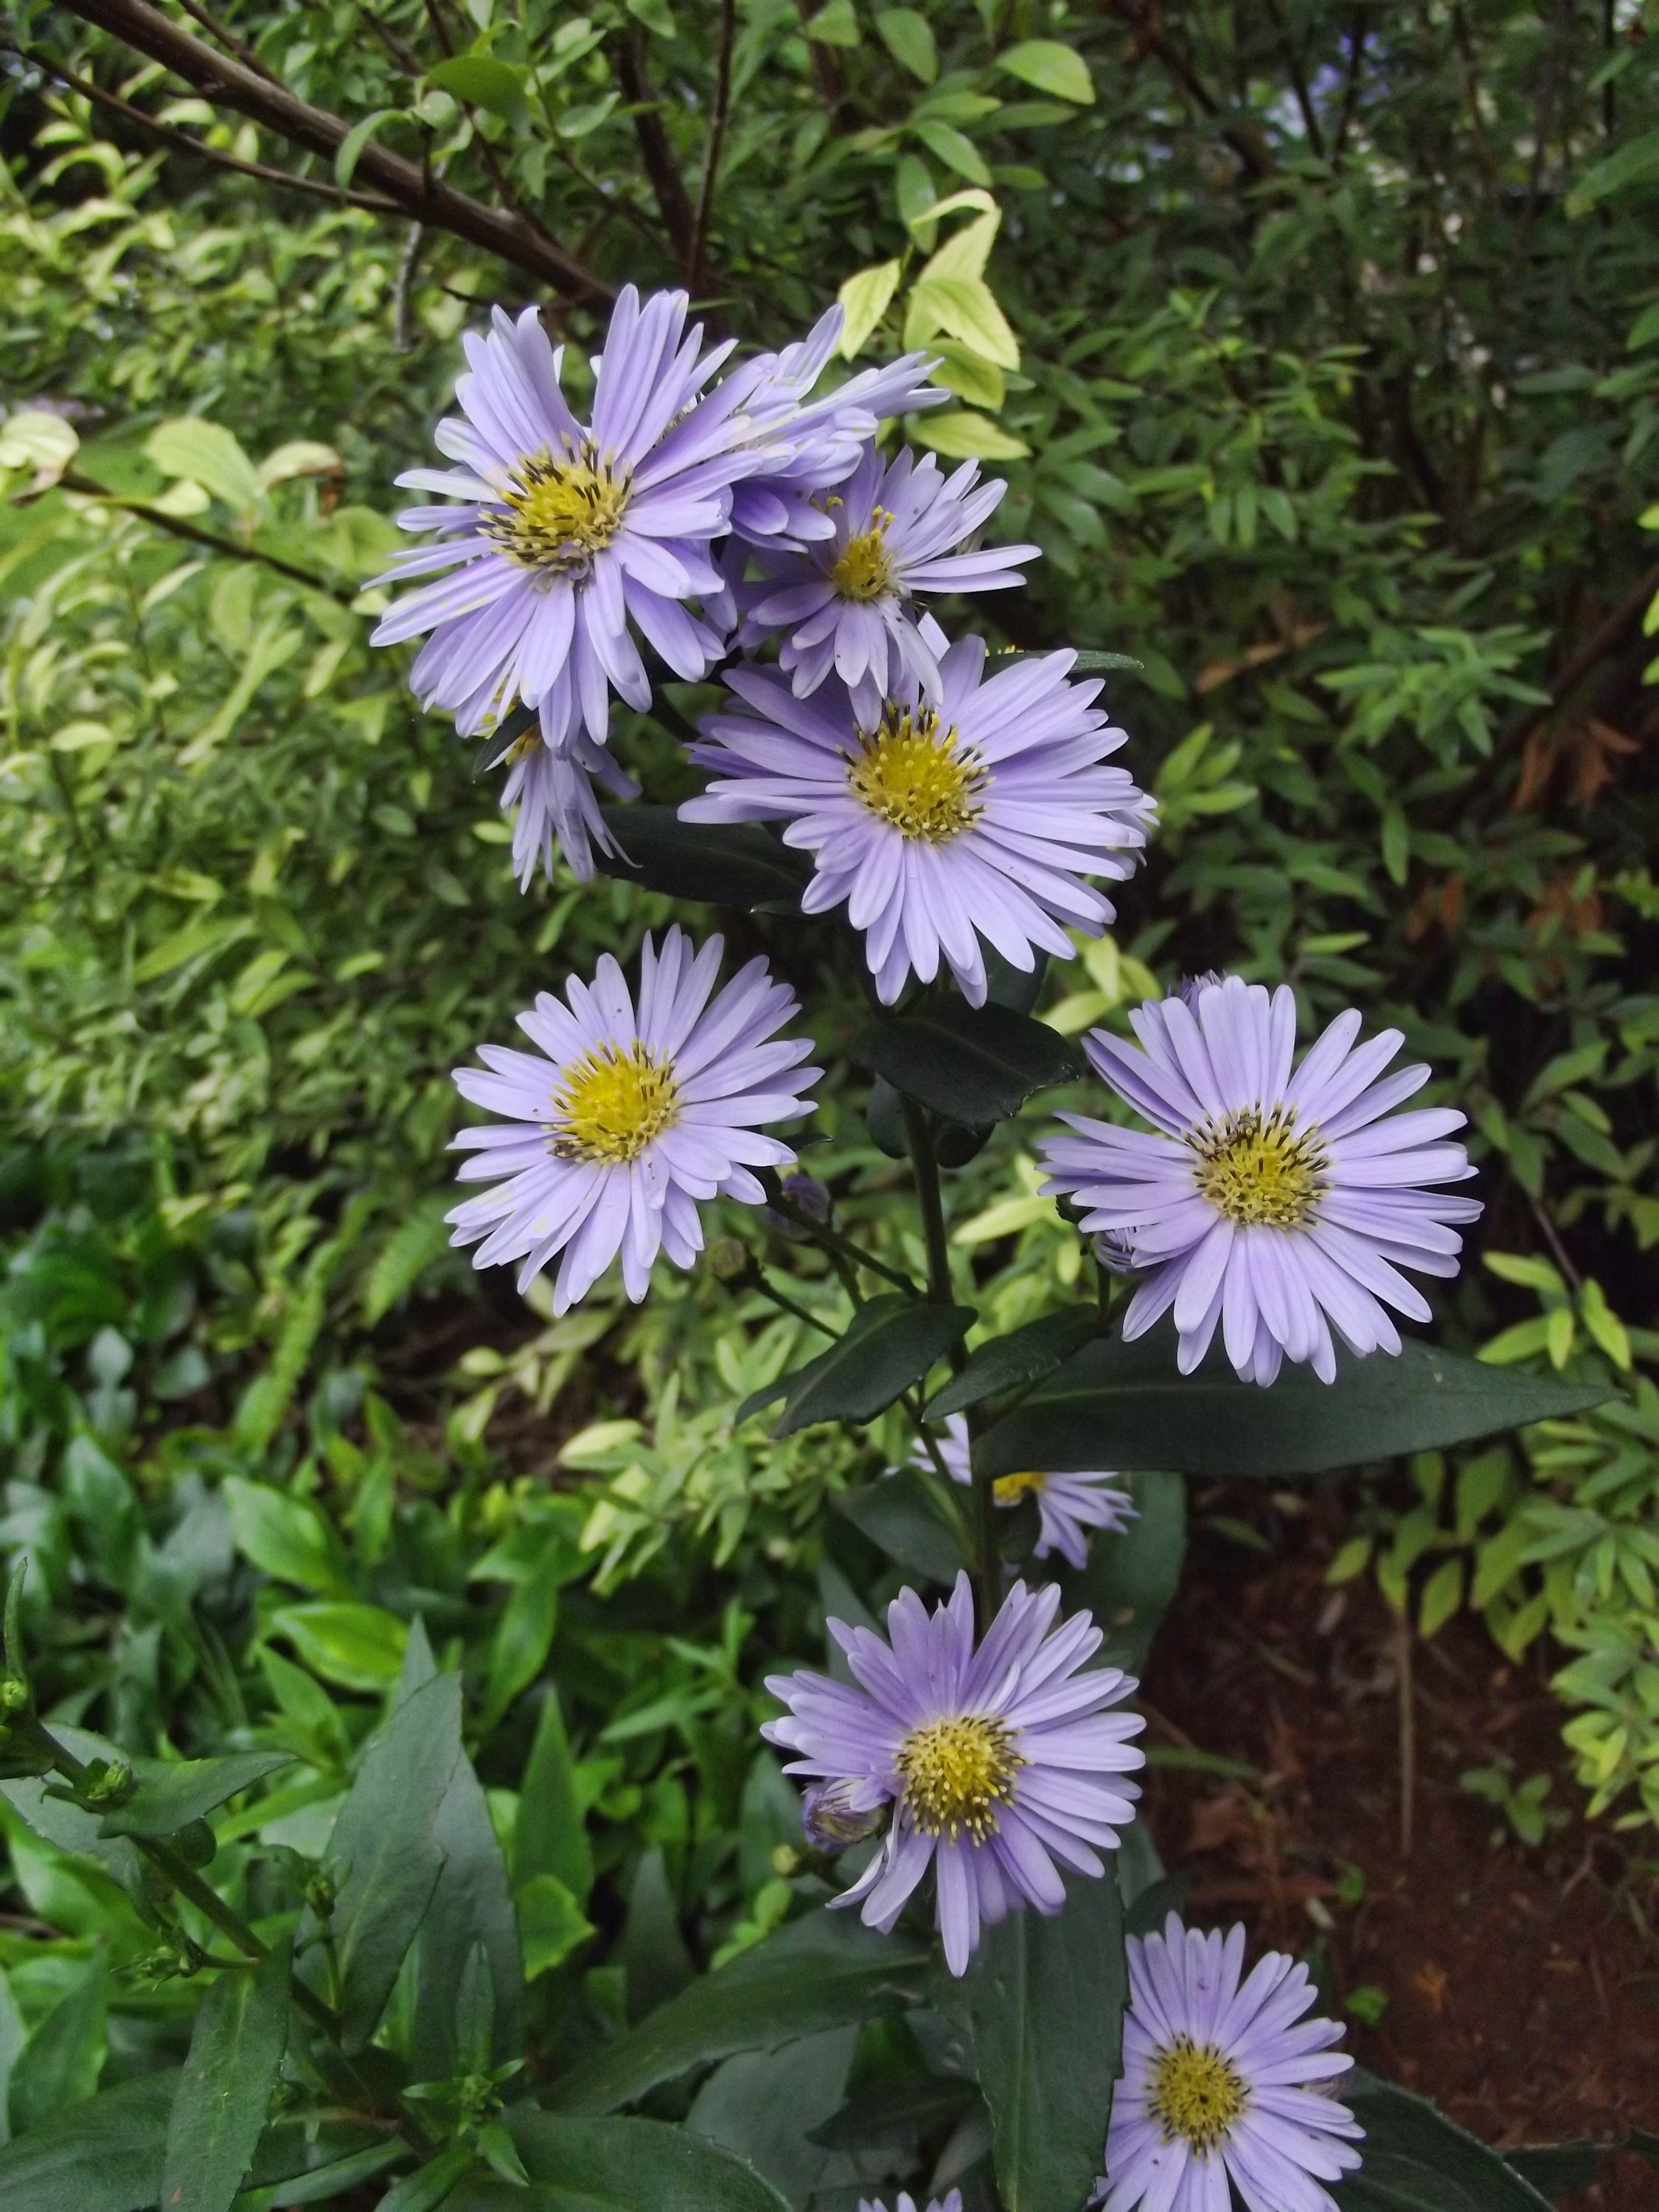
nature, plant, photography, meadow, flower, purple, petal, bloom, country, daisy, green, natural, botany, garden, flora, wildflower, flowers, aster, south africa, flowering plant, daisy family, oxeye daisy, hartbeespoort dam, annual plant, land plant, marguerite daisy